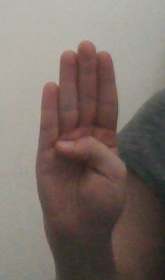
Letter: kaaf